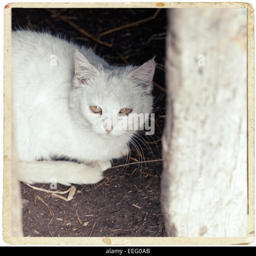
white cat sitting under the table